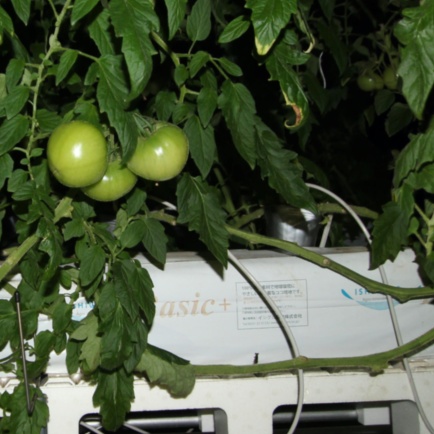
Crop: tomato